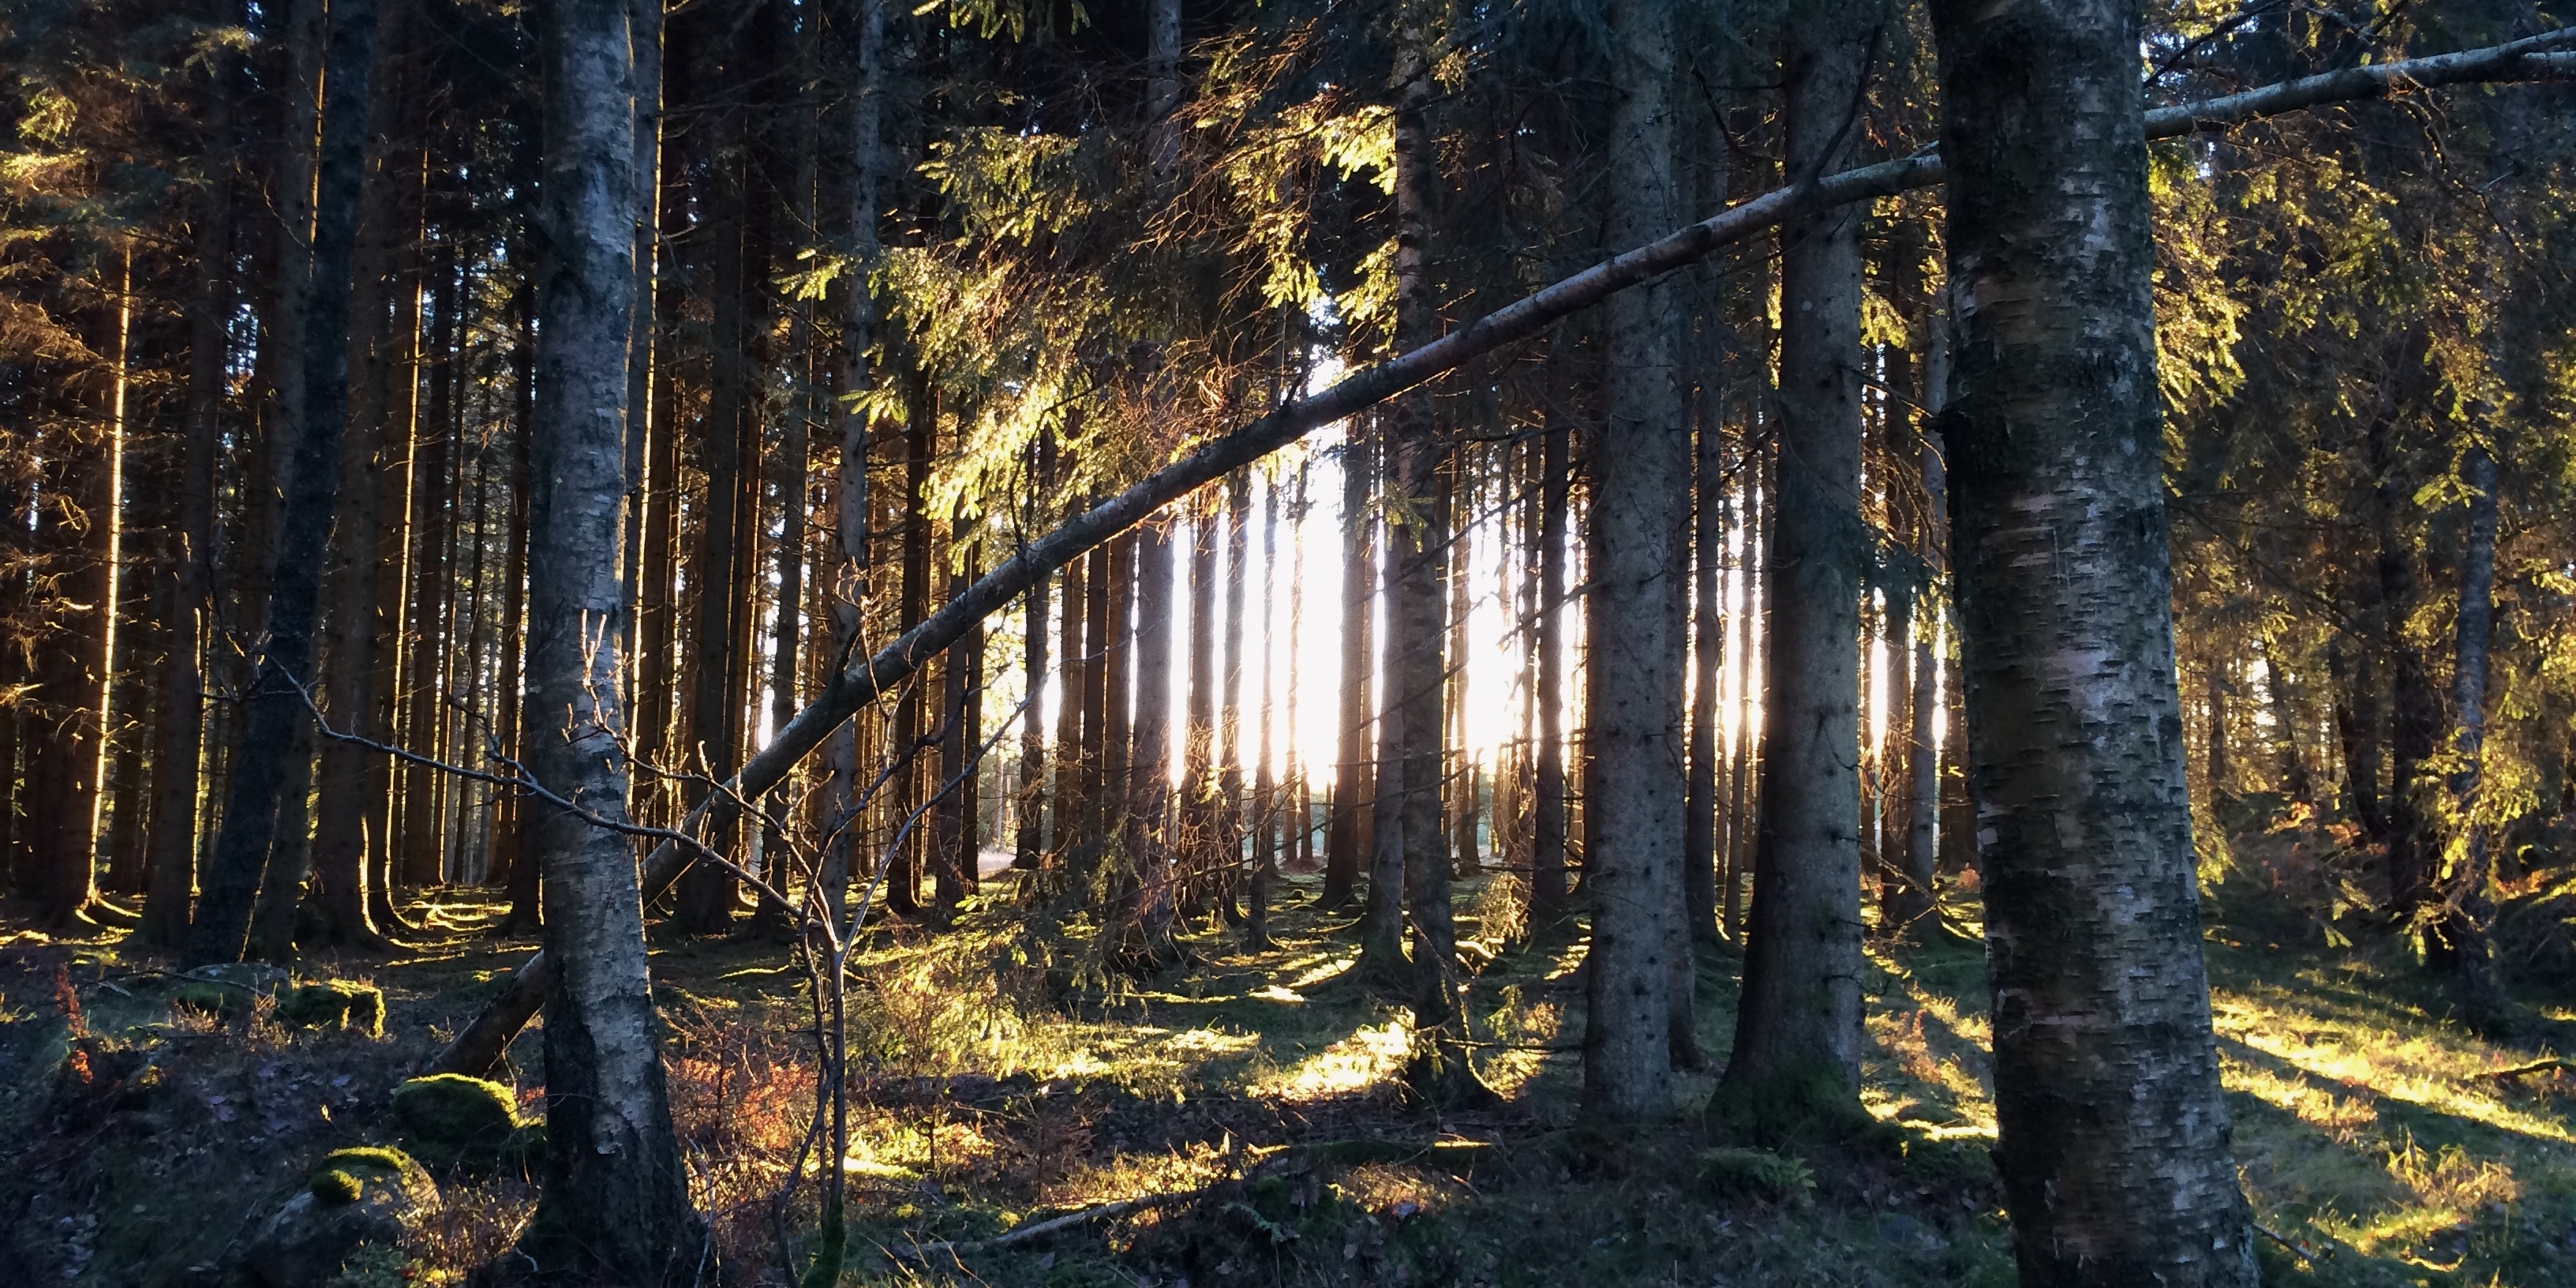
tree, nature, forest, wilderness, plant, sunlight, leaf, autumn, season, spruce, deciduous, grove, woodland, habitat, ecosystem, biome, old growth forest, natural environment, geographical feature, woody plant, temperate broadleaf and mixed forest, temperate coniferous forest